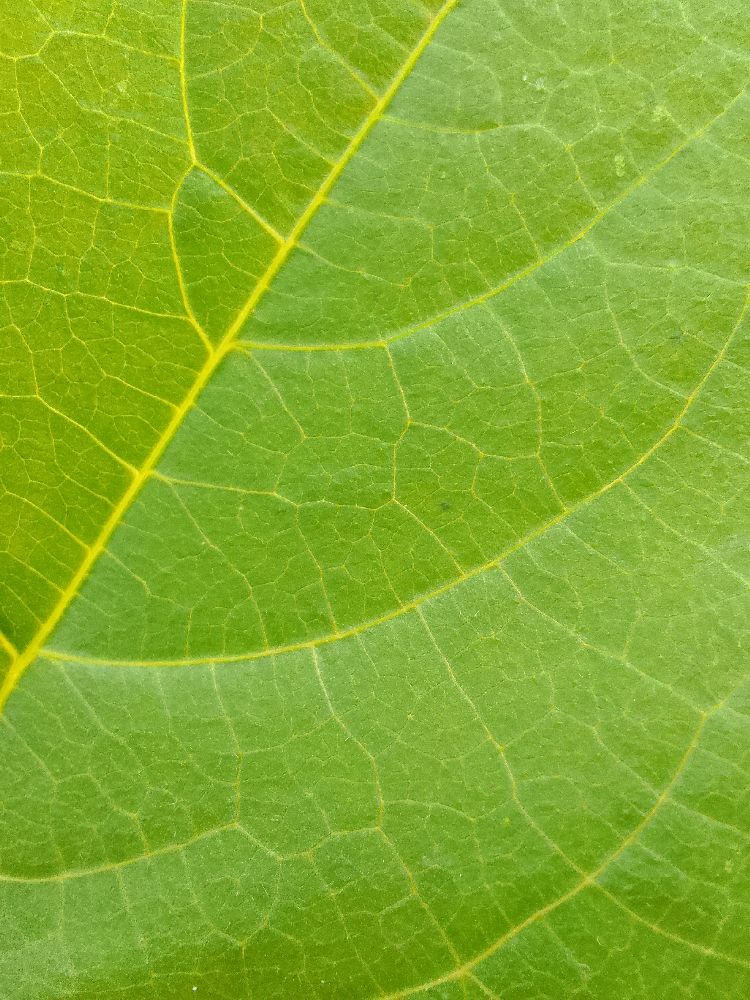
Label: healthy